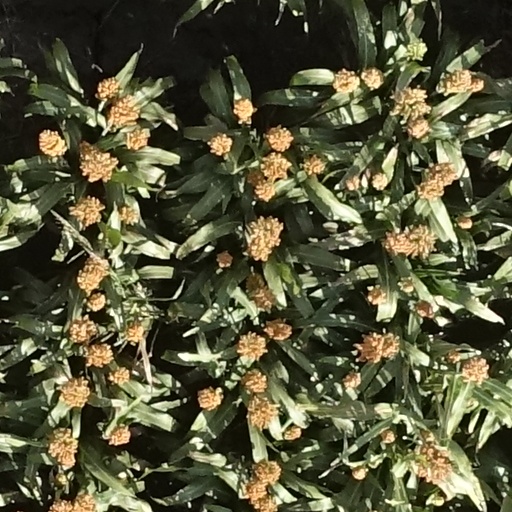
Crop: sorghum